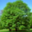
Label: maple_tree